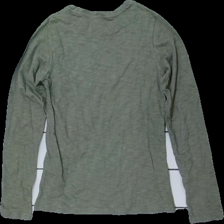
View: back
Type: Top
Category: Children
Brand: Mywear (Ica)
Colors: Green, Pink, Black, Multicolor
Material: 100% cotton
Pattern: Other
Cut: Regular
Size: 146
Season: All
Damage location: top center
Damage 2 location: bottom right
Price range: 50-100
Recommended usage: Reuse
Description: grön långärmad tröja med text fram